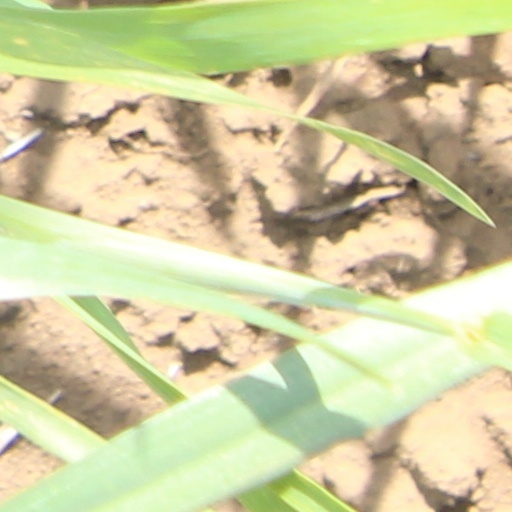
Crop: wheat